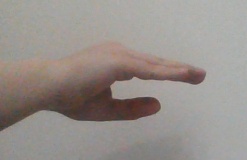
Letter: jeem